Edward Van Even

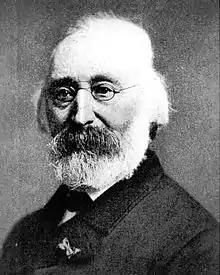

Van Even was born in Leuven on 6 December 1821. In 1846 he was appointed assistant librarian to the Catholic University of Leuven, resigning in 1853 to take up a position working for the local council as city archivist and secretary of municipal festivals.